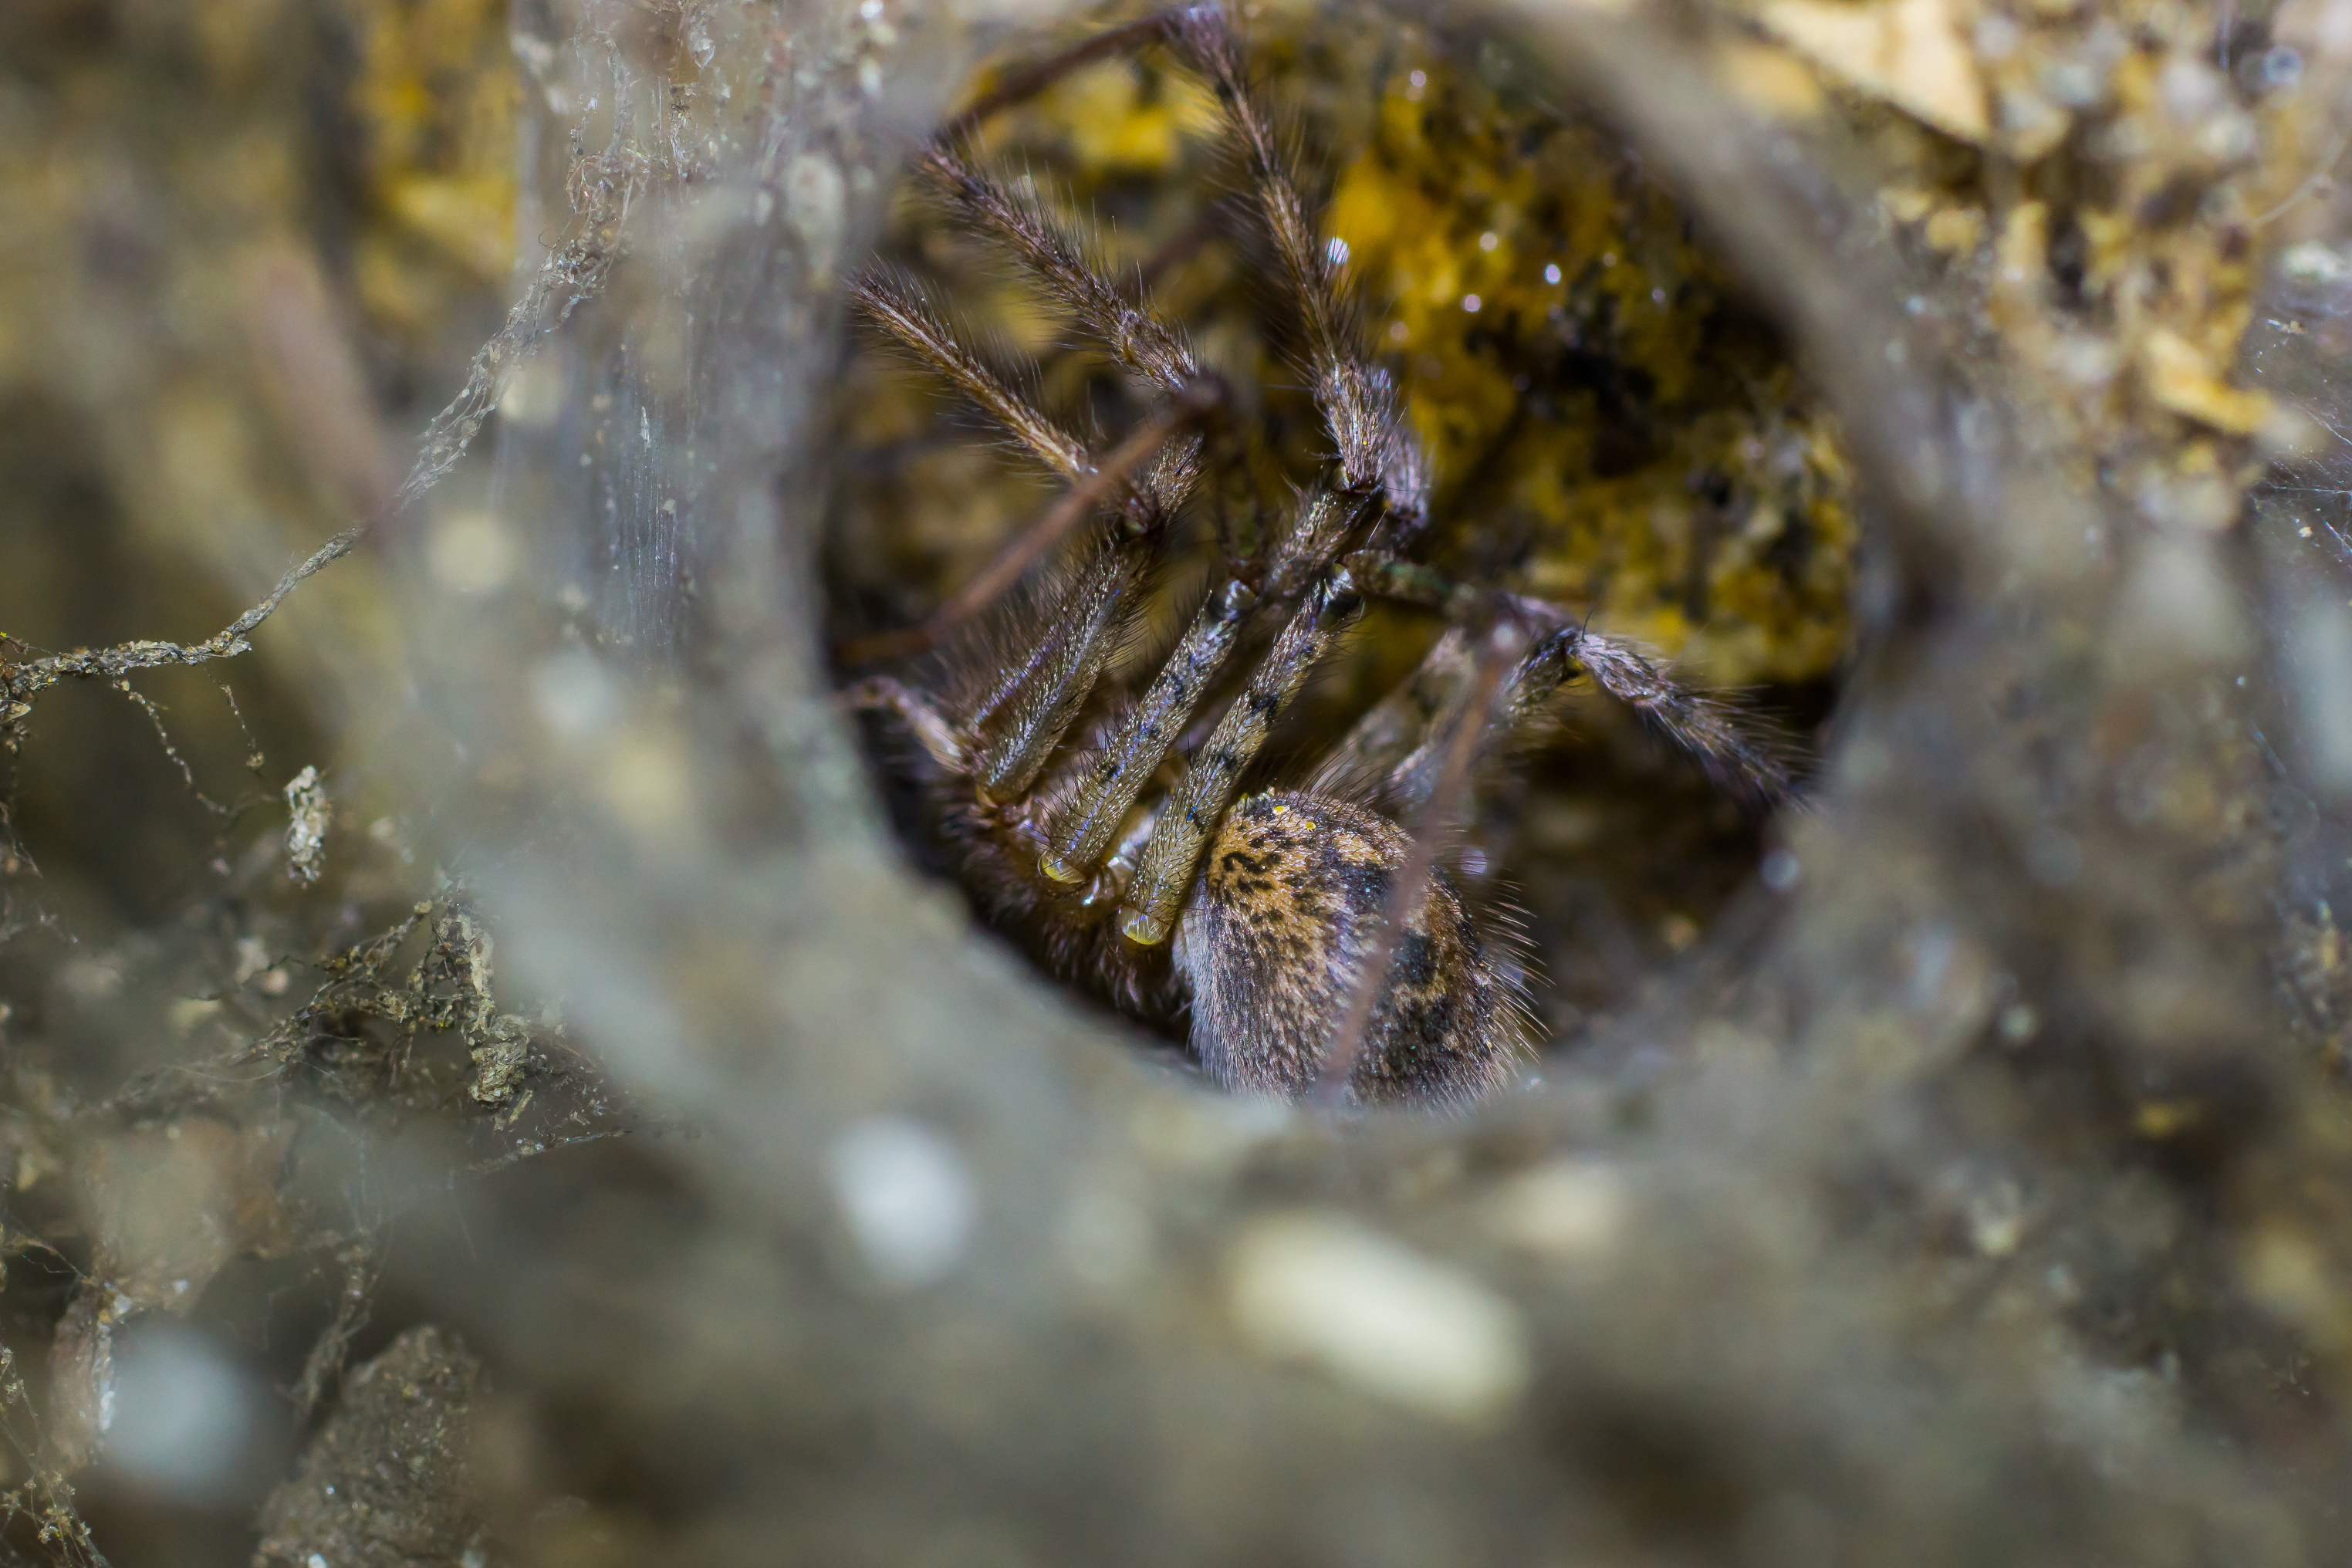
water, nature, photography, leaf, photo, wildlife, autumn, fauna, invertebrate, close up, spider, 100mm, animals, arachnid, naturaleza, arana, a77, minolta, g, ggl1, gaby1, xovesphoto, animales, sonya77, minolta100mm, gphoto, xelodegalicia, macro photography, gabrielcoru a